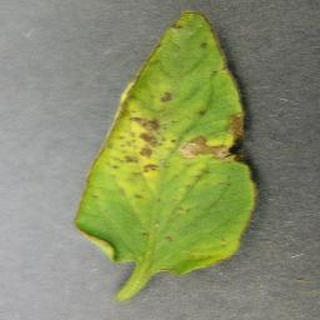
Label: tomato_bacterial_spot